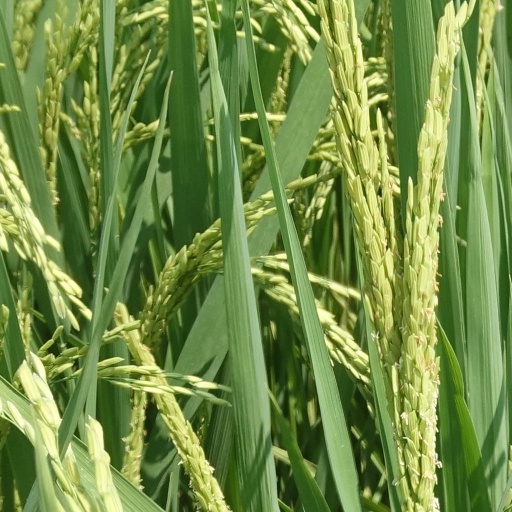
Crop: rice